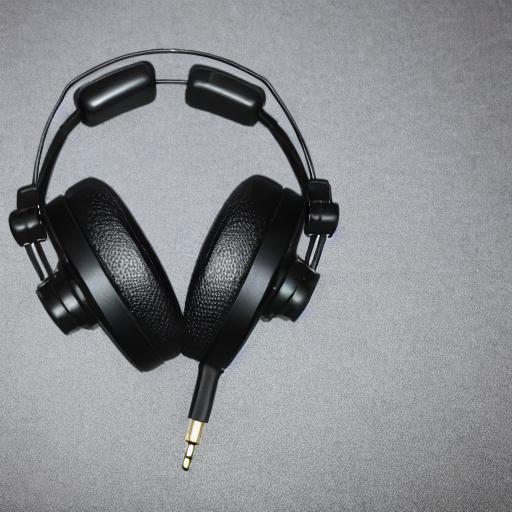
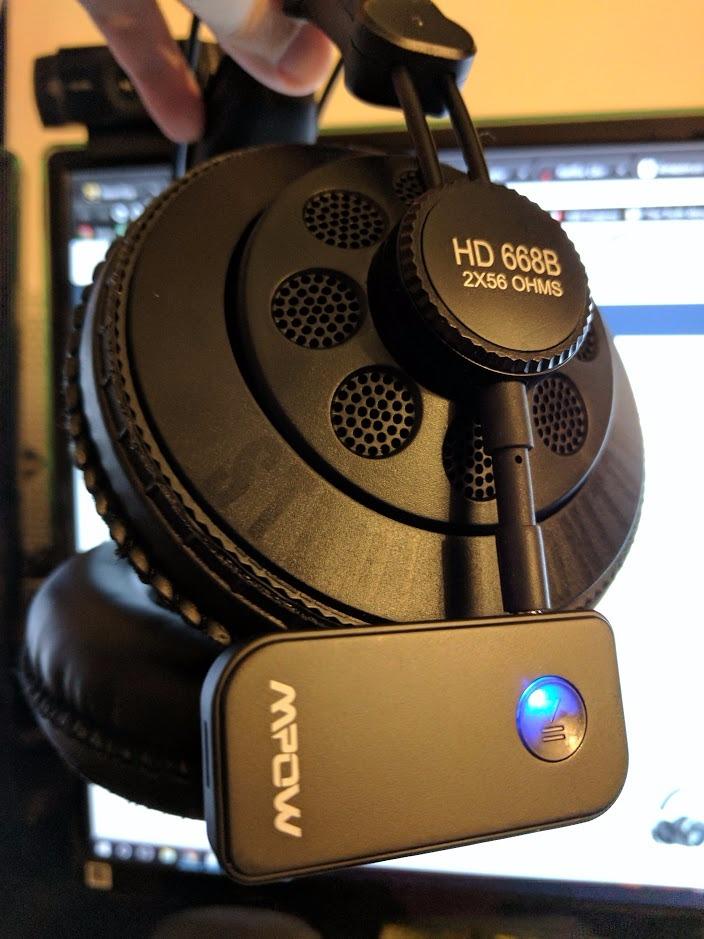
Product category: headphones
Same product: no